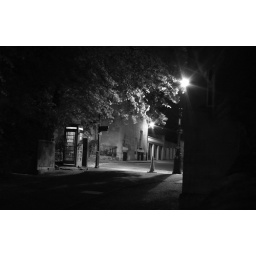
Cone under street lamp